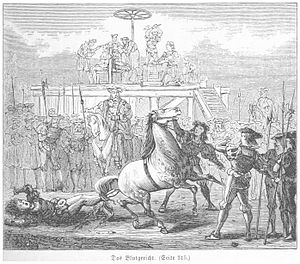
Straf
Straf i middelalderen kunne antage former, der i dag anses som barbariske. Illustrationen viser en offentlig afstraffelse den 9. februar 1310 i Wien, hvor den lokale hertug lod henrette nogle fanger, der havde deltaget i et oprør. En borger, Johann Sadelhauer, blev bundet til en hest og trukket gennem byen gader, for herefter af blive endeligt henrettet ved radbrækning. Andre borgere blev straffet ved at få  afhugget lemmer eller ved at få øjnene stukket ud.
Straf er en ubehagelig konsekvens af overtrædelsen af visse regler.